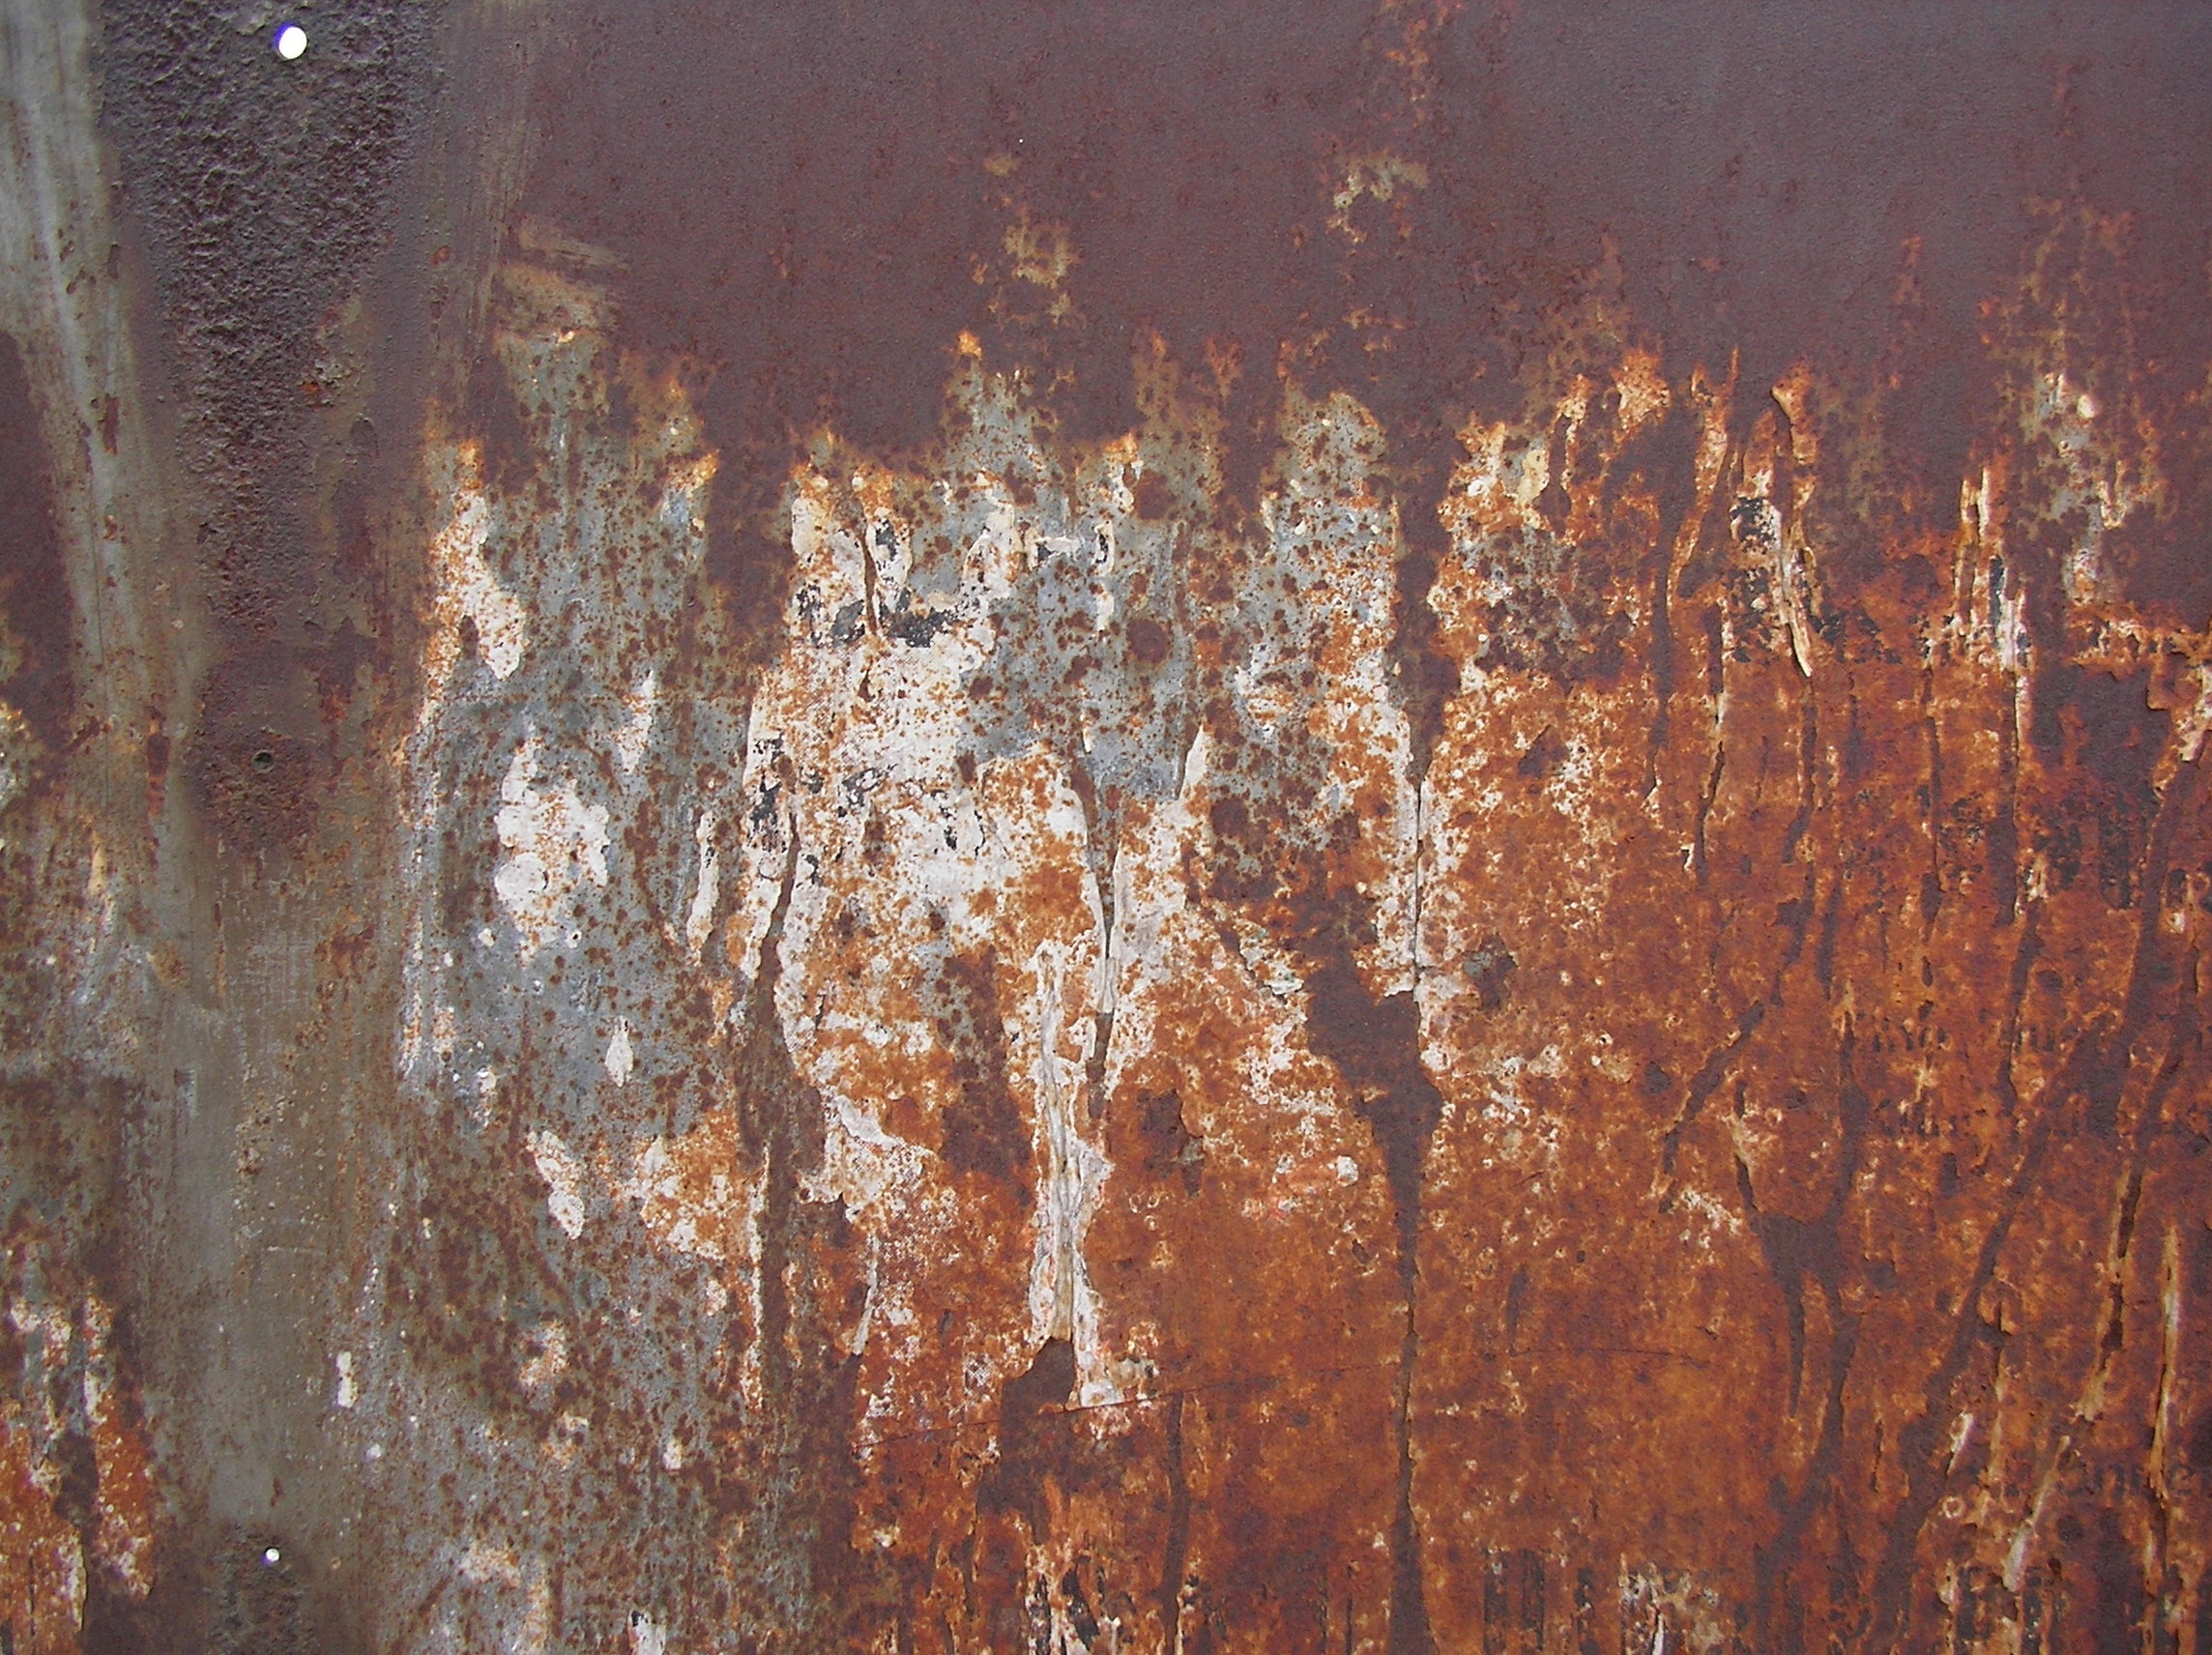
tree, forest, structure, texture, wall, formation, autumn, soil, facade, background, geology, stainless, patina